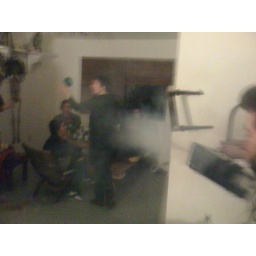
the piano bench went in the wall and the fog machine came out